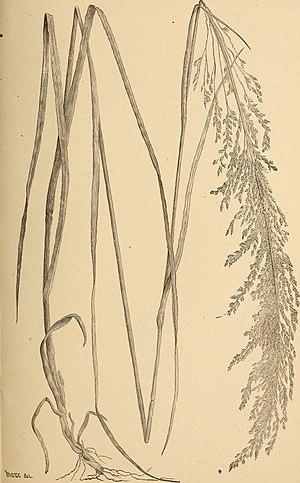
Liste des espèces du genre Poa